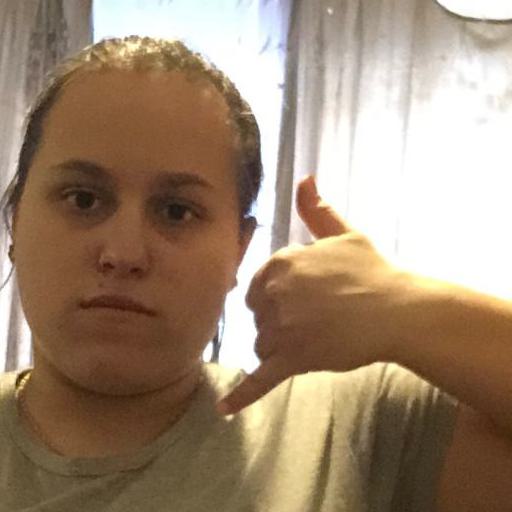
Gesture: call